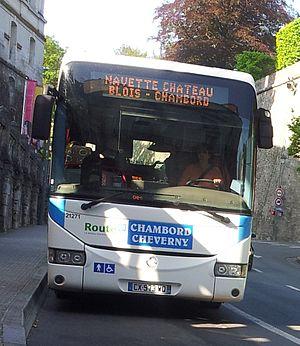
Autocar du réseau Route41 N°21271 avec le panonceau ""Châteaux"""
Route 41 est l'ancien nom du réseau de transport interurbain du département de Loir-et-Cher en région Centre-Val de Loire, depuis le 1ᵉʳ septembre 2017, le réseau a disparu au profit du Réseau de mobilité interurbaine, abrégé en Rémi, à la suite de la reprise de la compétence des transports interurbains par la région.